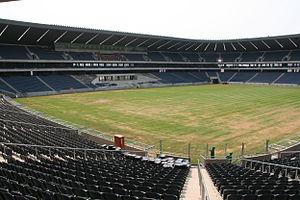
Le Orlando Stadium est un stade omnisports situé à Orlando dans le township de Soweto au sud de Johannesburg en Afrique du Sud.